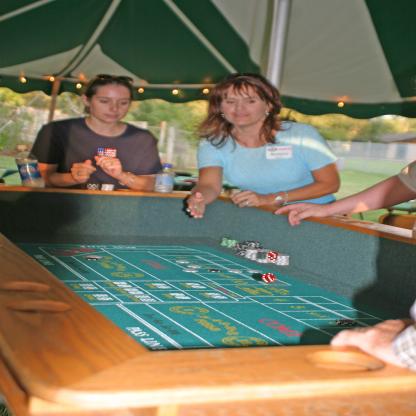
Scene: Indoor